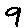
Label: 9